Answer in natural language. Which point is closer to the camera taking this photo, point A  or point B? Choose between the following options: A or B
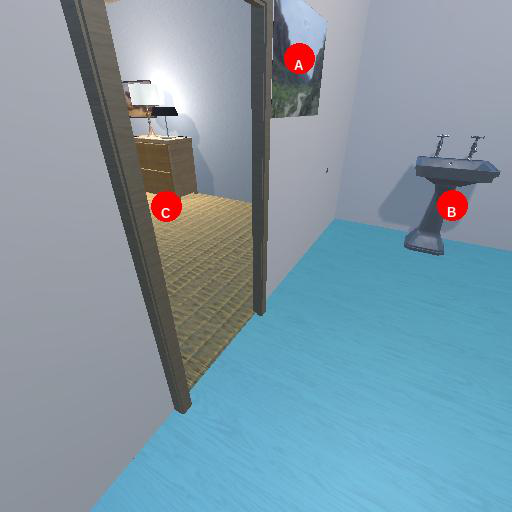
<answer>A</answer>